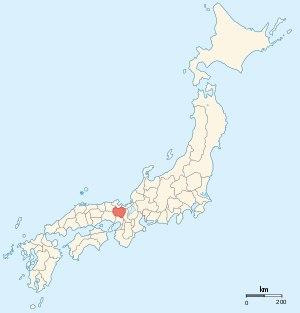
Tanba ou Tamba est une ancienne province du Japon. Si la province existait encore, elle serait partagée entre la préfecture de Kyōtō et celle de Hyōgo. La province était entourée par de celles d'Harima, Ōmi, Settsu, Tajima, Tango, Wakasa et Yamashiro.